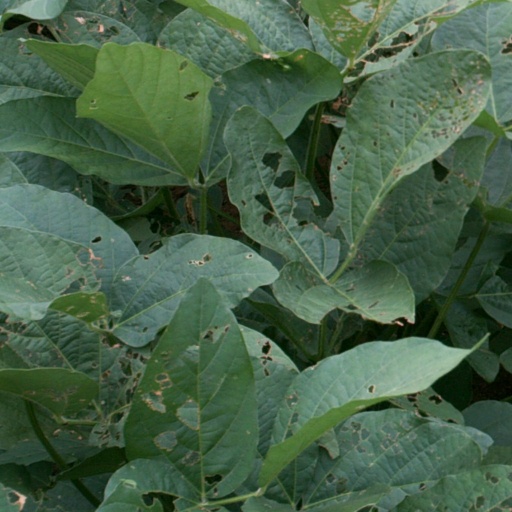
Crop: soybean